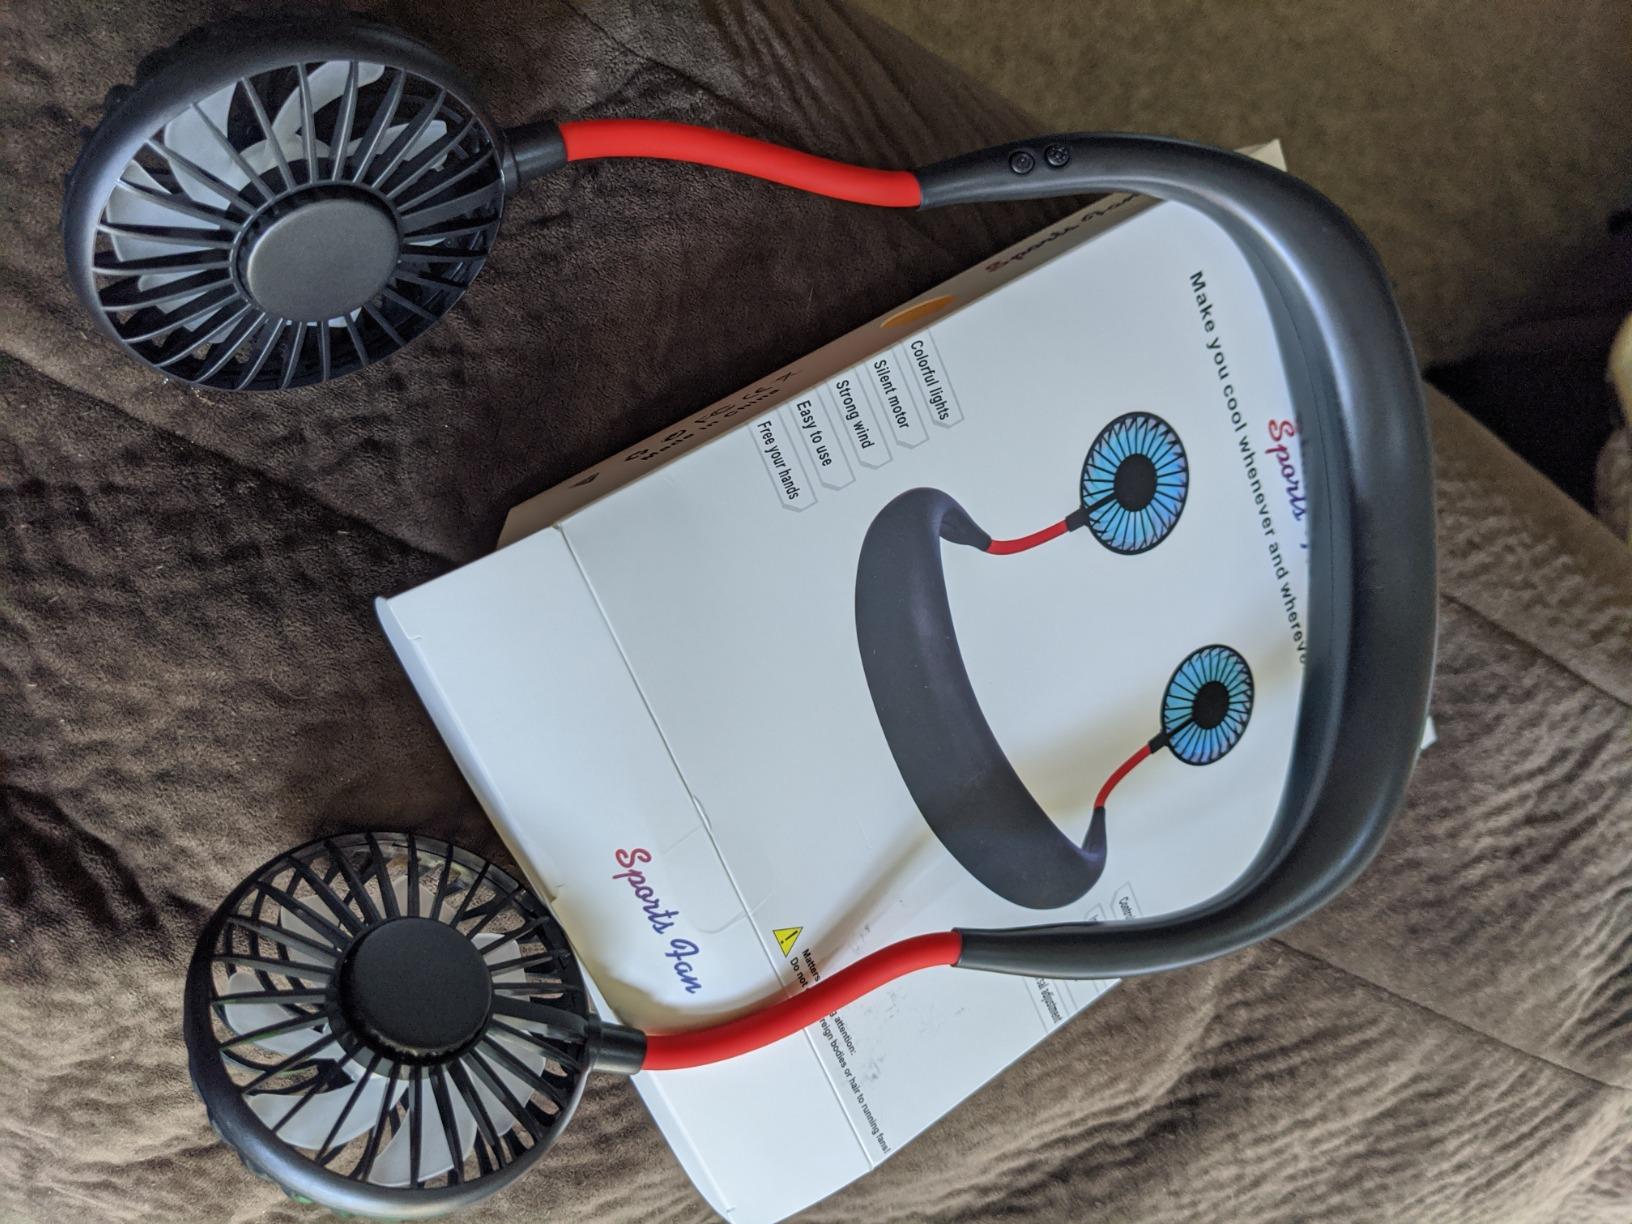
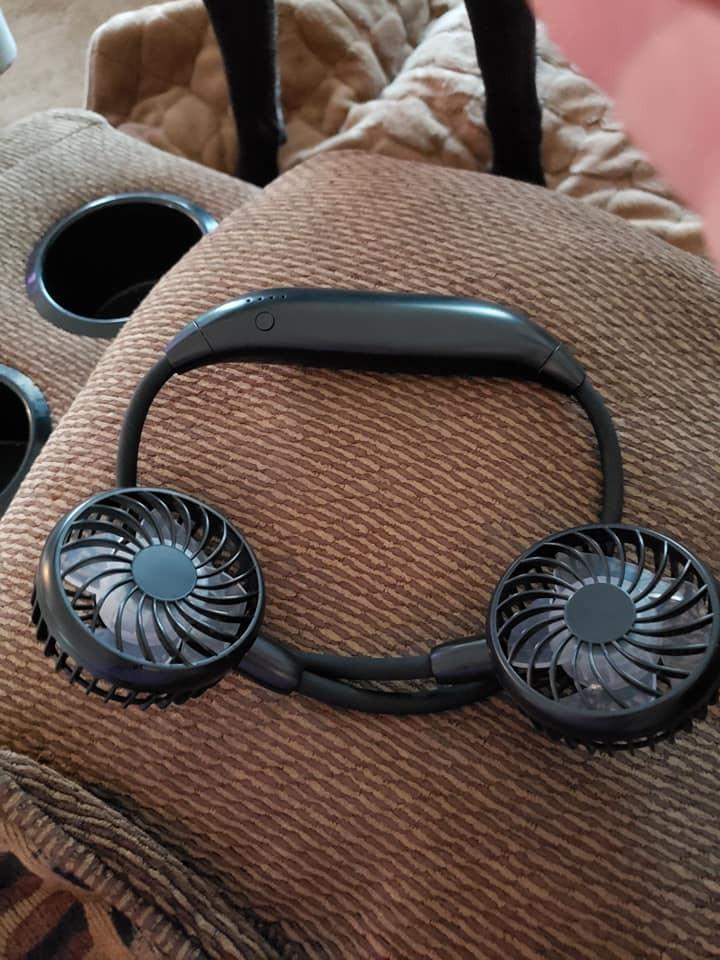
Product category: fan
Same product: no